Hermann Strebel

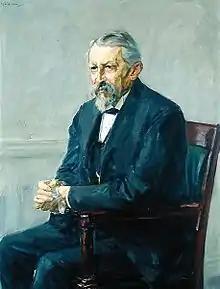
1905 painting of portrait of Hermann Strebel by Max Liebermann.

Hermann Wilhelm Strebel ( Hamburg, 1 January 1834 – Hamburg, 6 November 1914) was a merchant, ethnologue and a malacologist from Germany and Mexico.